Totaled!

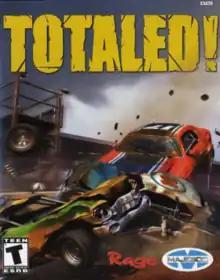

Totaled!, known in Europe as Crashed for the PlayStation 2 and Crash for Xbox, is a vehicular combat game released in 2002 for the Xbox and the PlayStation 2. It was developed by British developer Rage Software. The goal is to smash each other's cars until they are totaled.